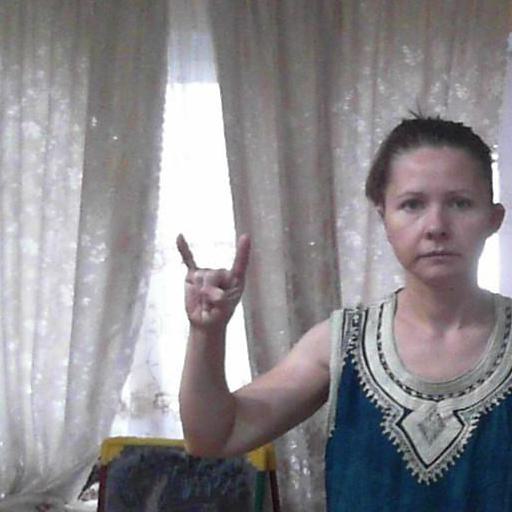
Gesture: rock